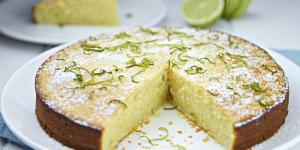
queque de limon